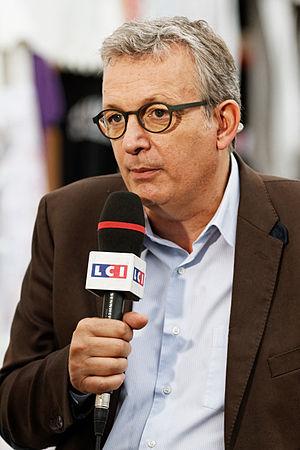
Pierre Laurent interviewé par les journalistes de LCI lors de la Fête de l'Humanité 2013.
Pierre Laurent, né le 1ᵉʳ juillet 1957 à Paris, est un journaliste et homme politique français.
Les élections législatives françaises de 2017 qui désignent les députés de la XVᵉ législature de la Cinquième République française ont lieu les 11 et 18 juin 2017.
Les élections régionales de 2015 en Île-de-France se déroulent sur deux tours, les 6 et 13 décembre 2015, comme pour l'ensemble des autres régions françaises.